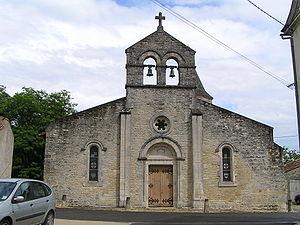
Fouqueure est une commune du sud-ouest de la France, située dans le département de la Charente.